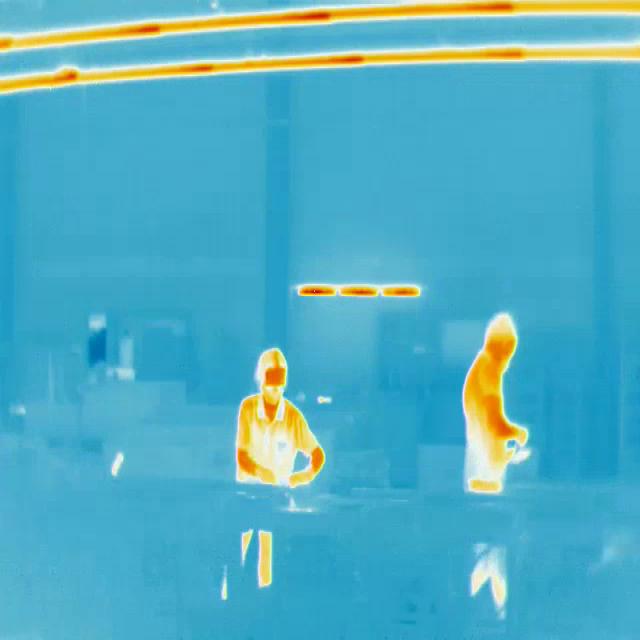
Detected objects:
label: person
label: person